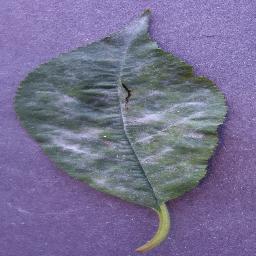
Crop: cherry
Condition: (including_sour)_powdery_mildew